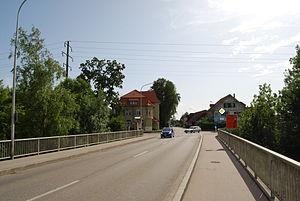
Bargen est une commune suisse du canton de Berne, située dans l'arrondissement administratif du Seeland.